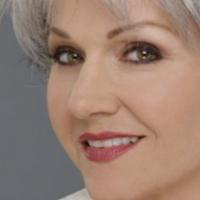
Age group: age 56-65